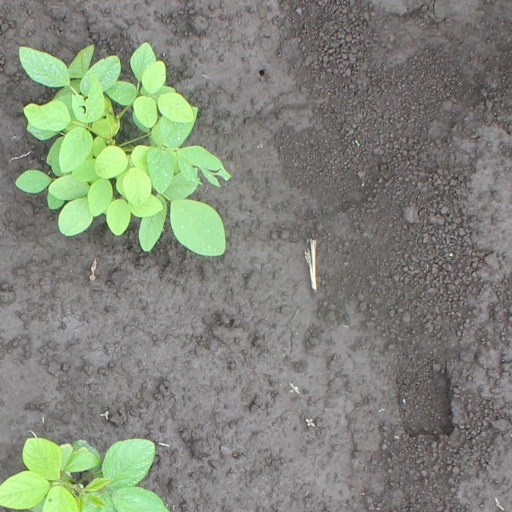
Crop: soybean